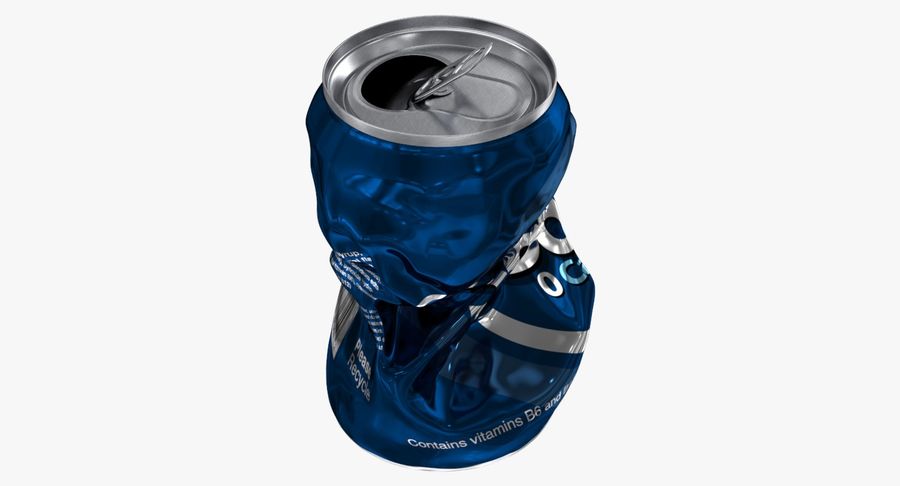
Label: metal